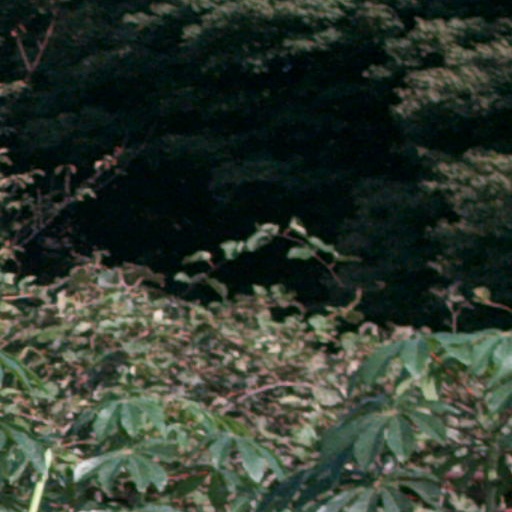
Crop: cassava